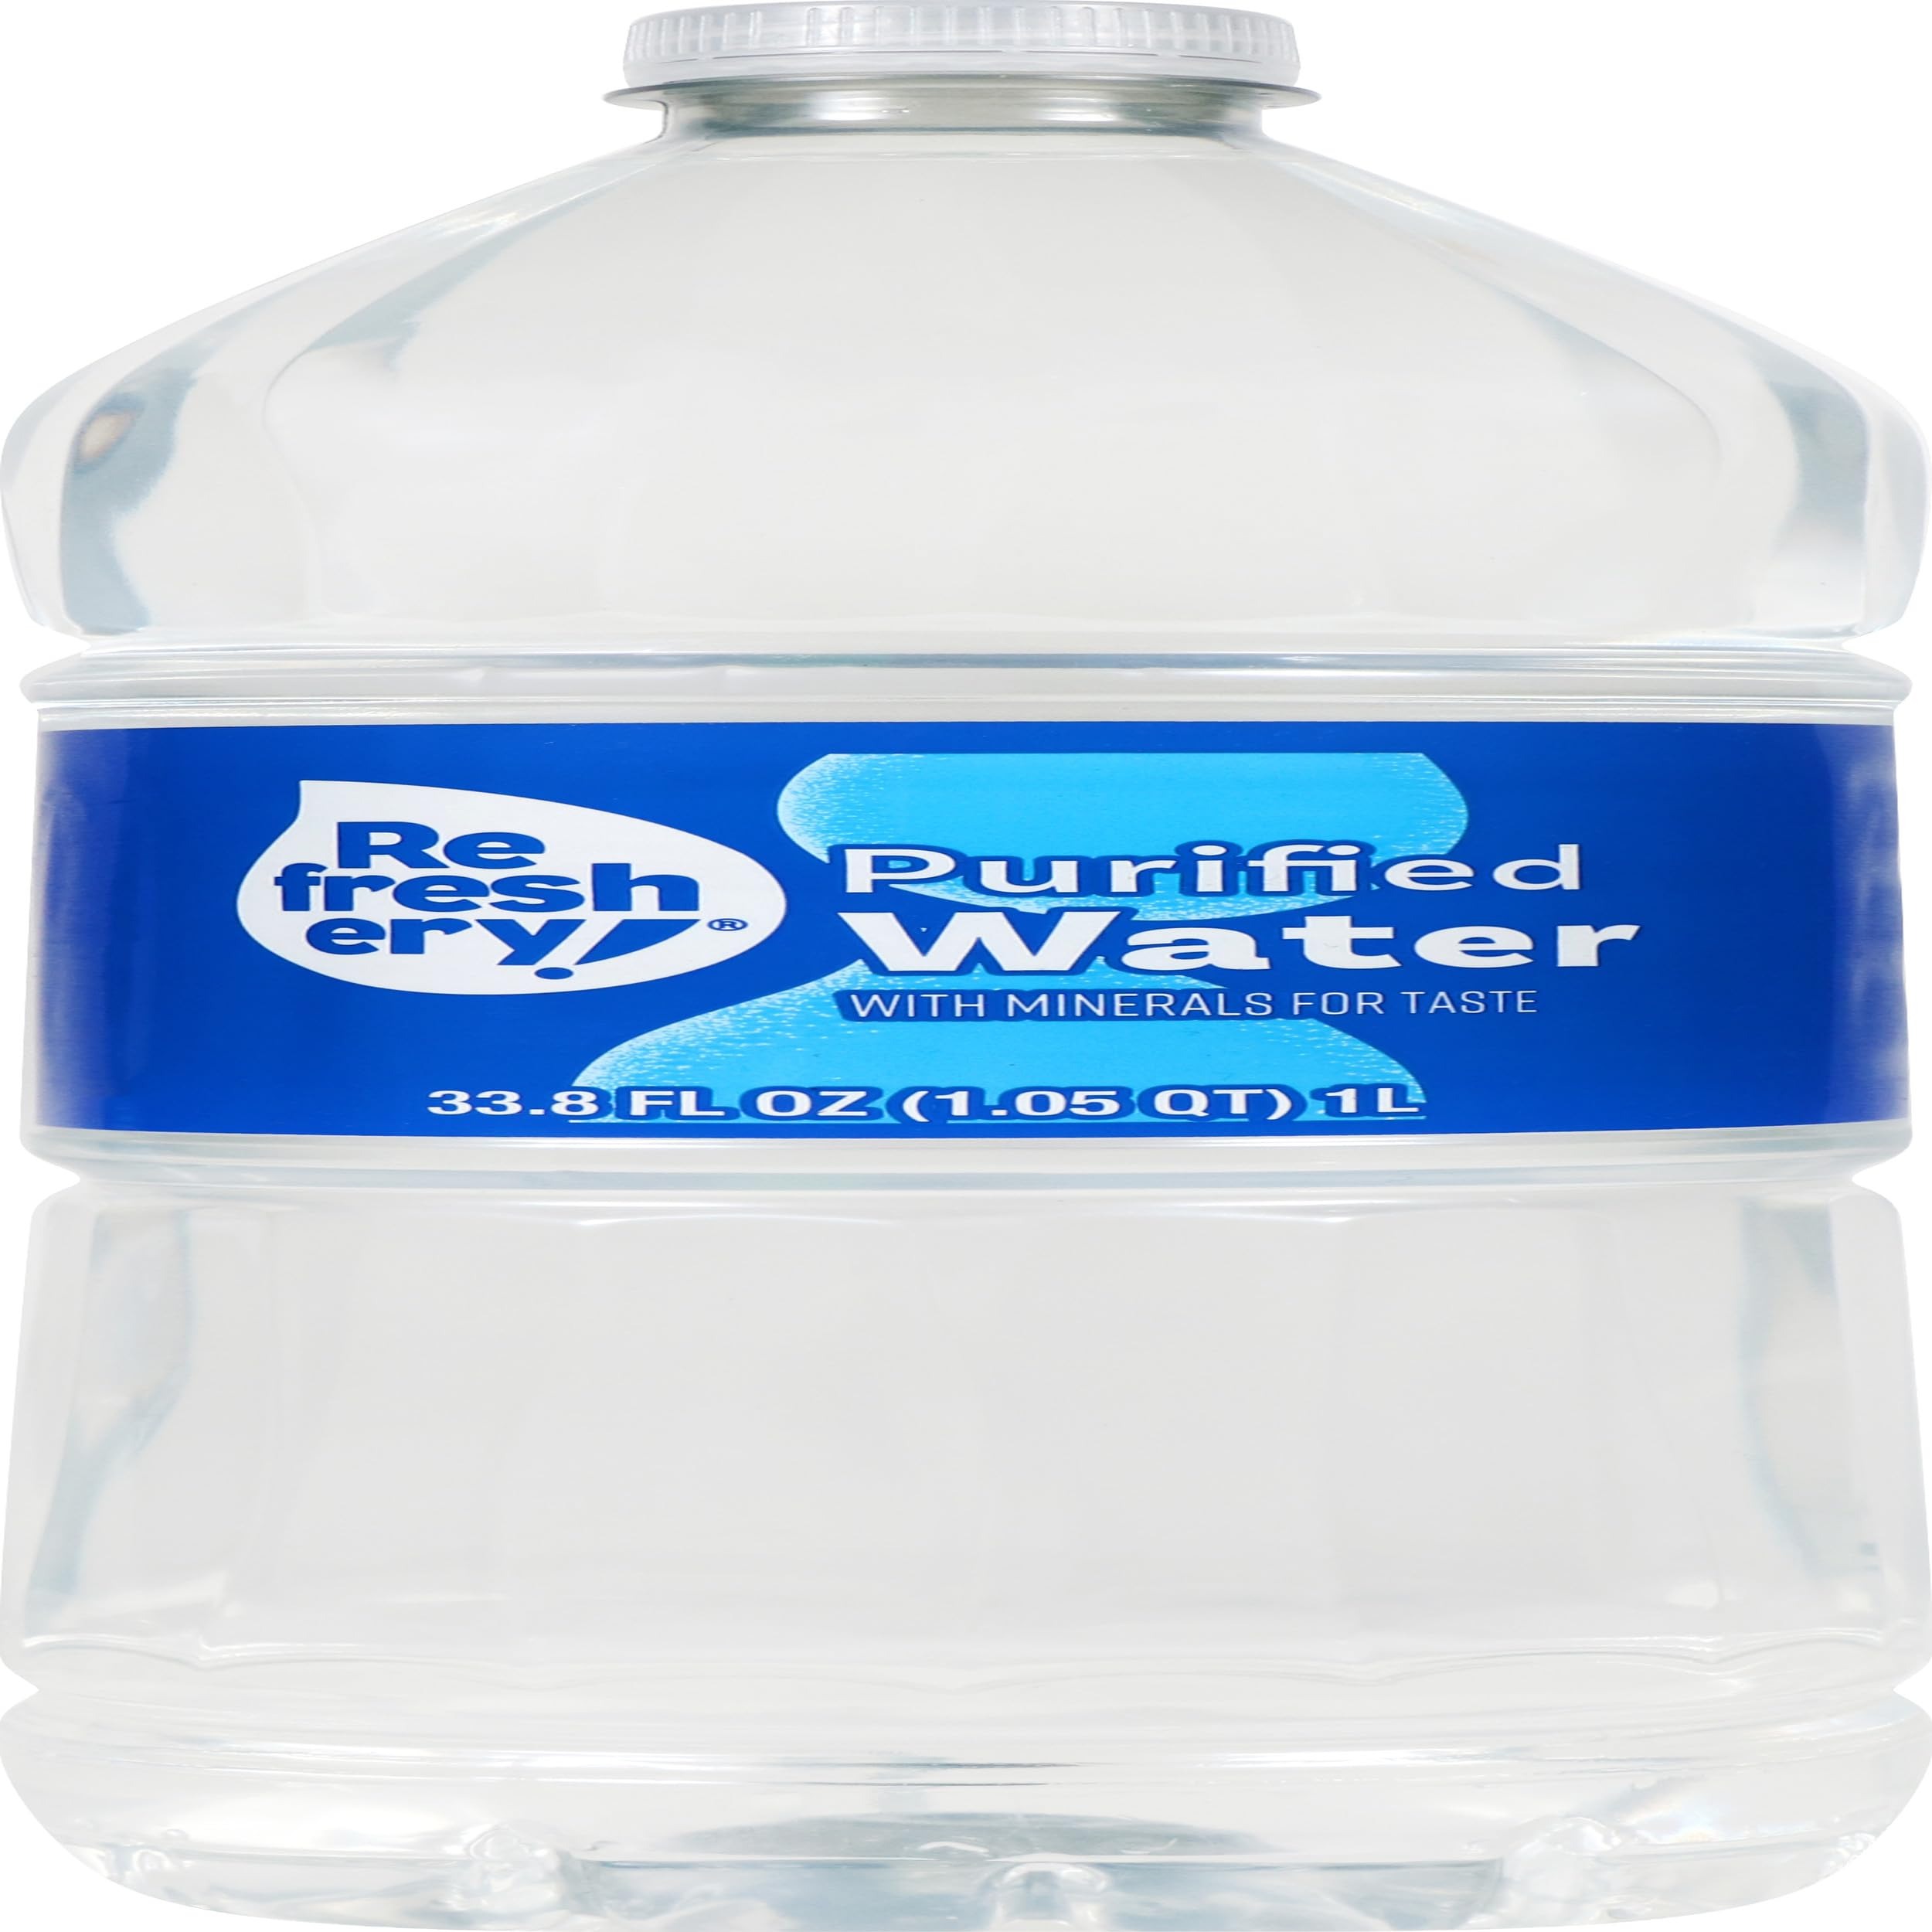
Item Name: Refreshery, Refreshery Purified Water Bottle, 33.8 Fl Oz
Product Description: Bottled Drinking Water
Value: 33.8
Unit: Fl Oz

Price: 1.99